Poke (dish)

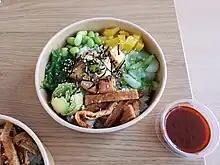
Many of the "poke bowls" found outside of Hawaii are more akin to Korean hoe-deopbap than Hawaiian-styled poke itself

Since the 1960s, most local grocery chains and standalone fish markets, and sometimes older superettes, in Hawaii have dedicated counters for where it is made in bulk and sold by weight. A few fast casual restaurants will prepare them made to order. Locally, a " bowl" means served over cooked rice. In dining restaurants, it is often served as like tartare (sans egg yolk) or tostada with chips of fried wonton wrappers or with prawn crackers, sometimes referred to as "poke nachos". In casual sushi restaurants, fills inari sushi.